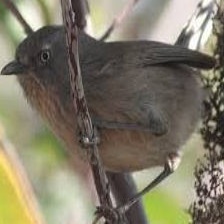
Species: WRENTIT
Scientific name: CHAMAEA FASCIATA